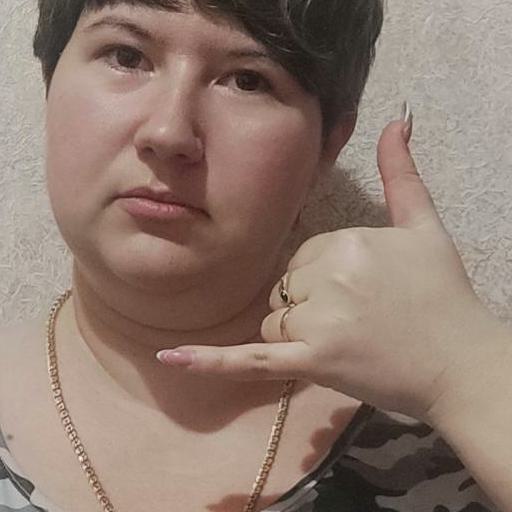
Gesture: call